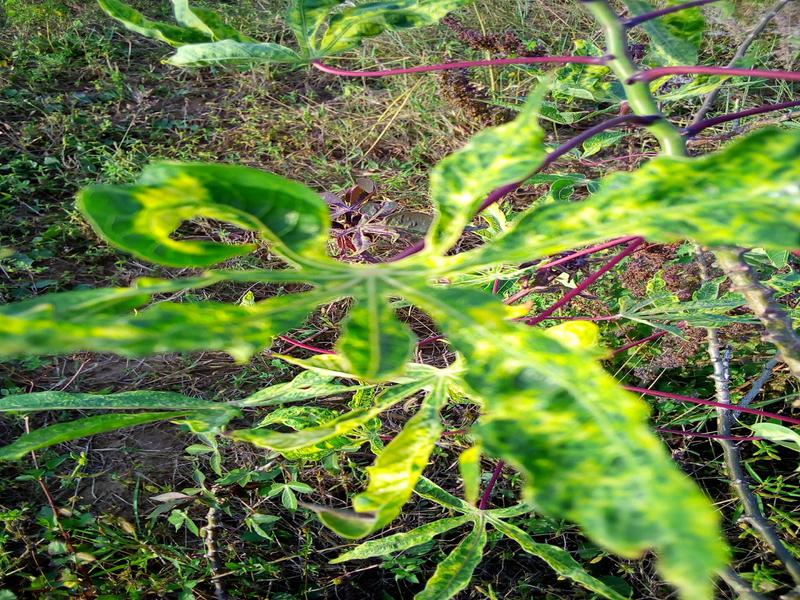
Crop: cassava
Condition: mosaic_disease